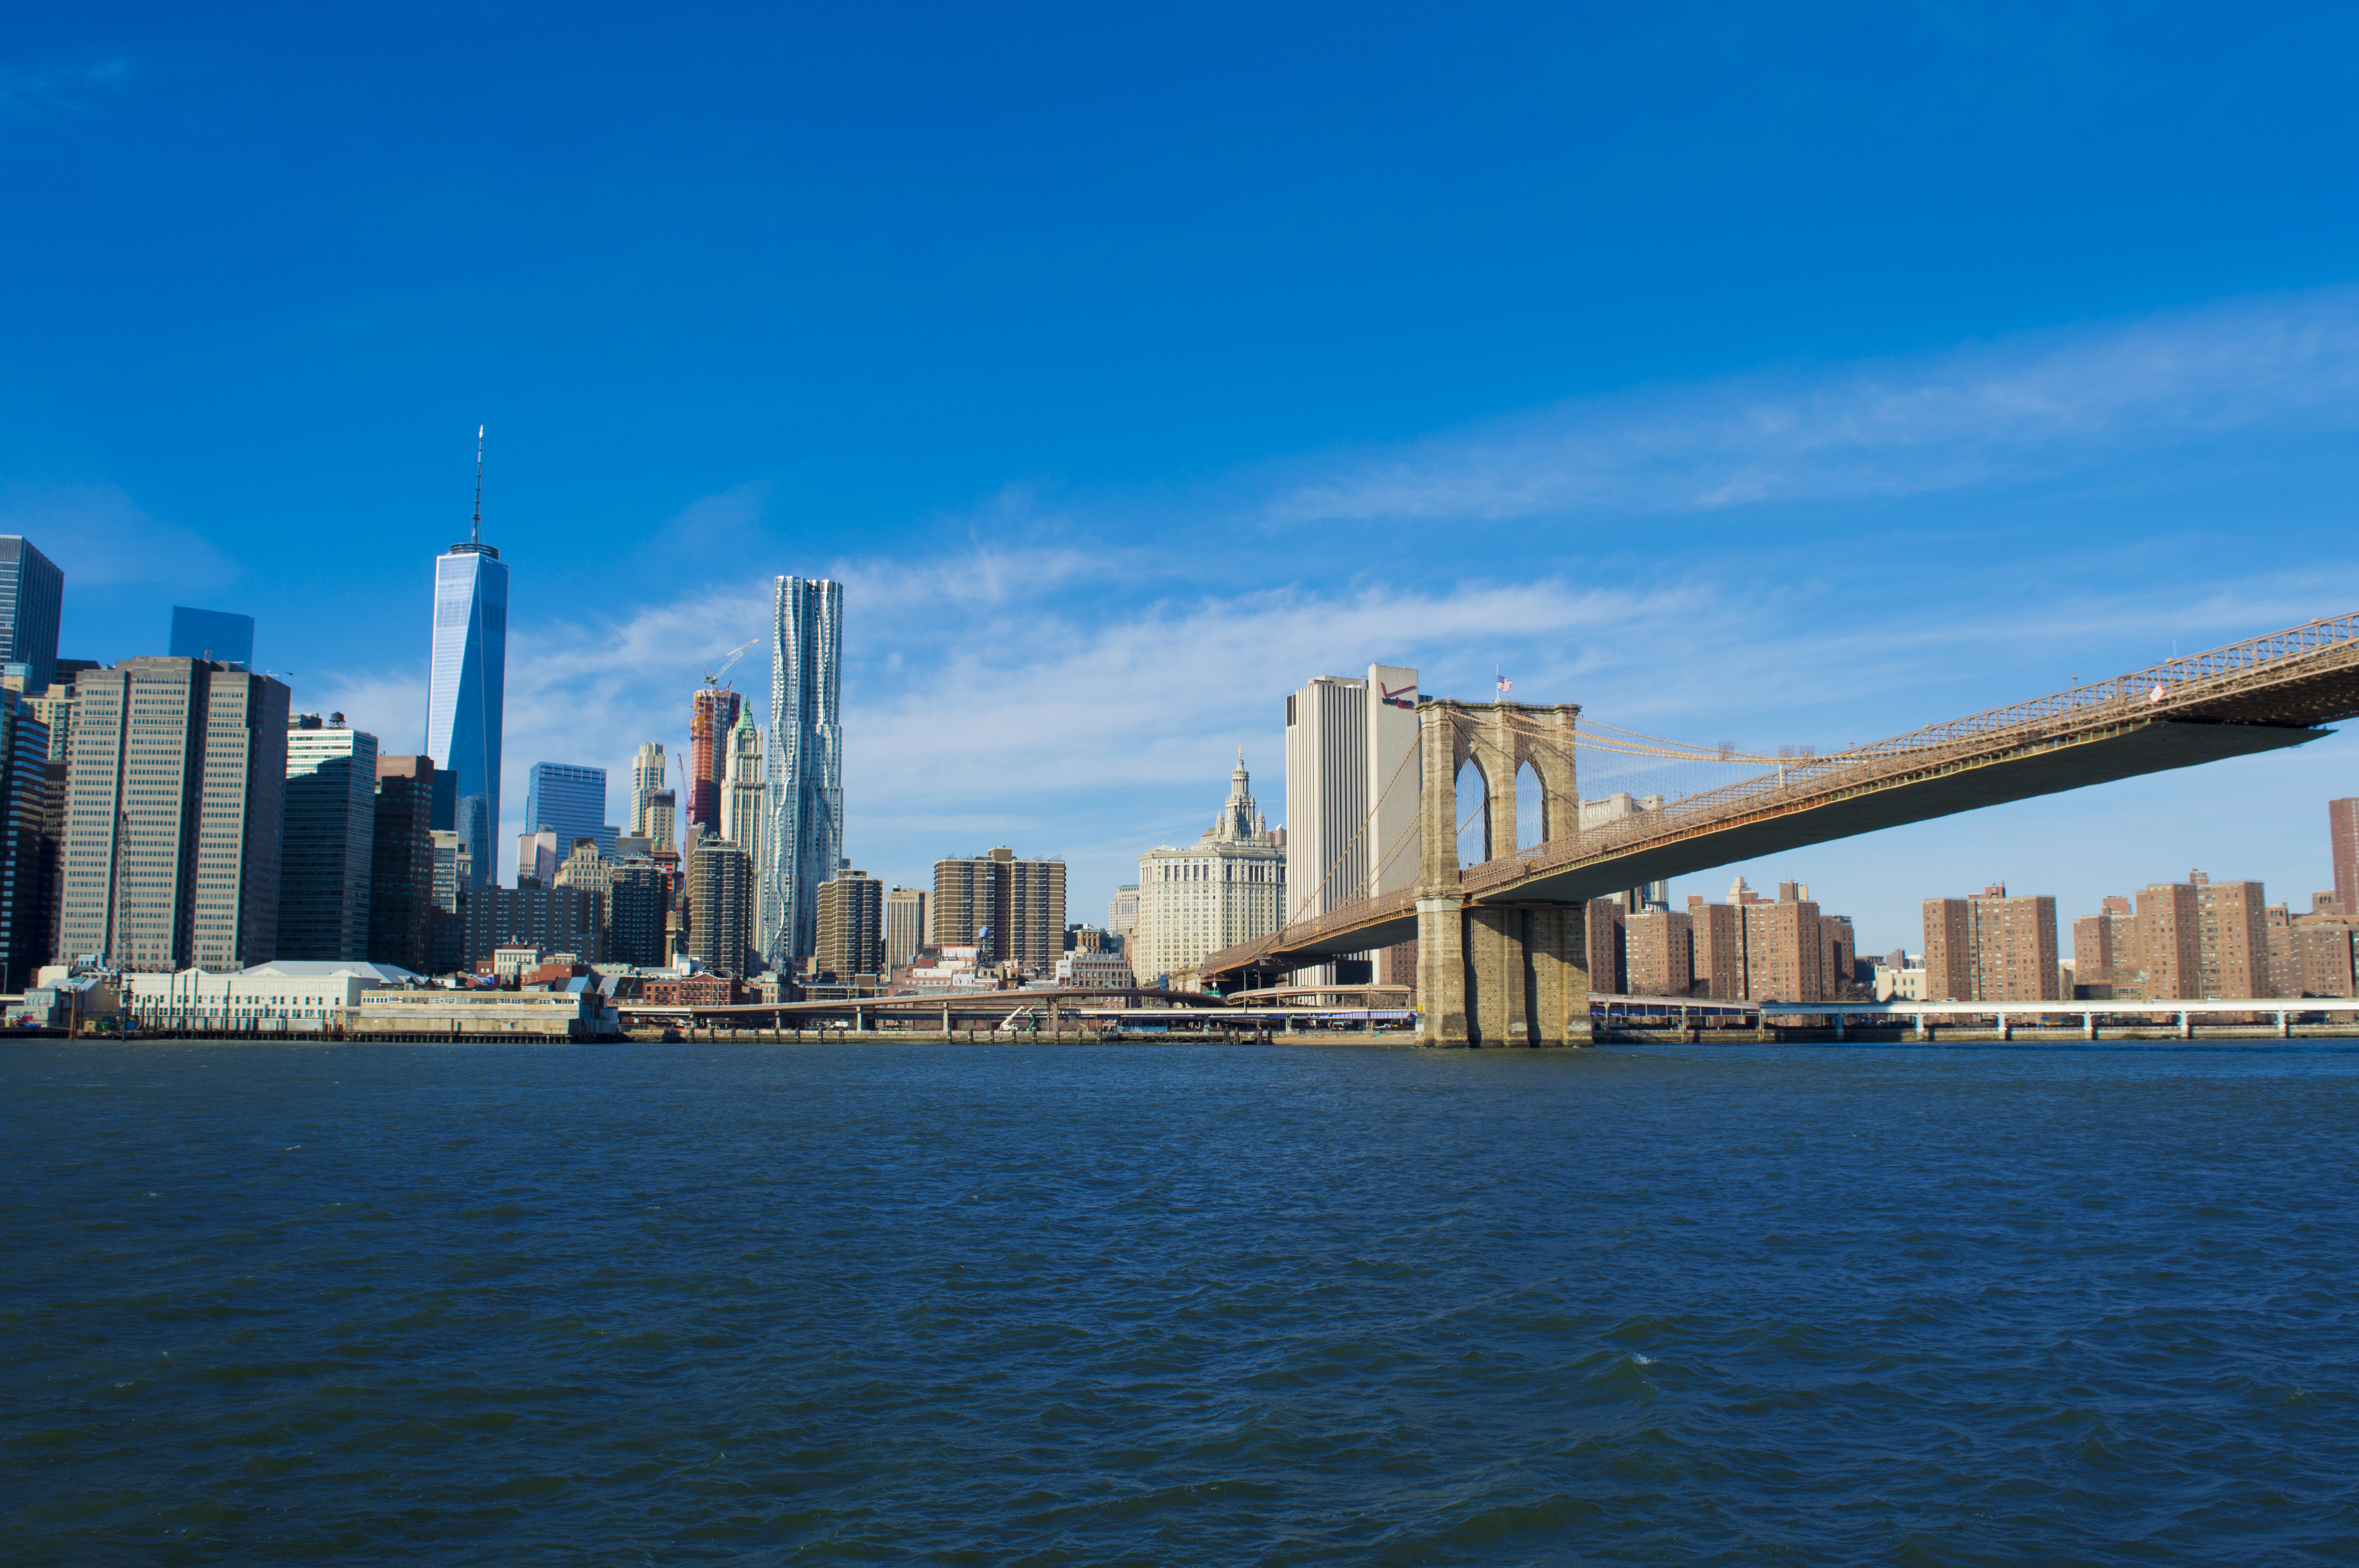
sea, horizon, dock, architecture, sky, bridge, skyline, view, building, city, skyscraper, urban, river, manhattan, new york city, cityscape, downtown, tourist, travel, dusk, panoramic, brooklyn bridge, nyc, usa, america, office, landmark, harbor, brooklyn, business, tourism, waterway, new, state, famous, york, midtown, financial, metropolis, human settlement